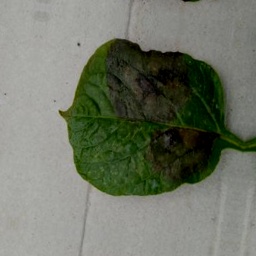
Etiqueta: Late Blight